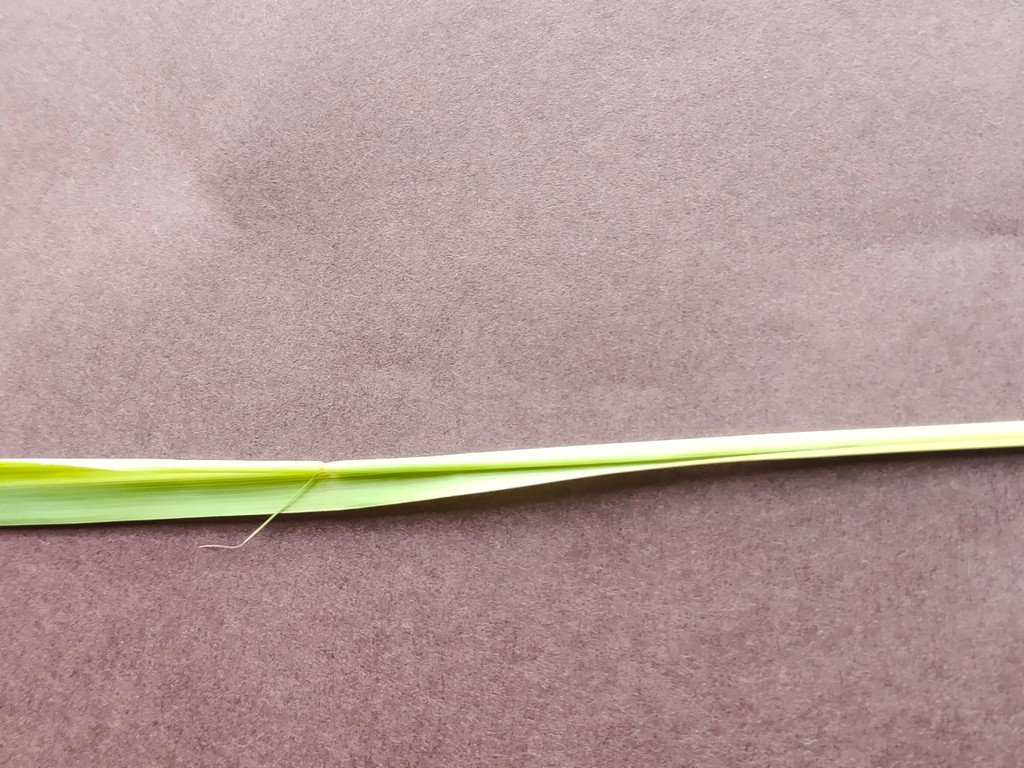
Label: Healthy